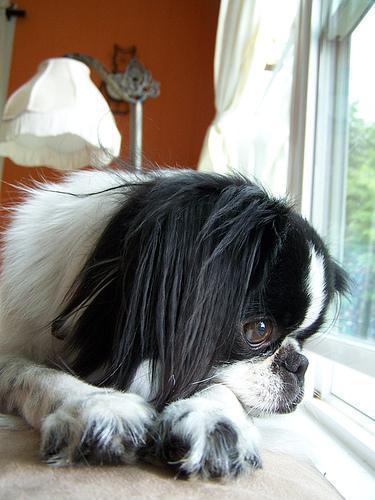
japanese chin